194 Field Regiment (India)

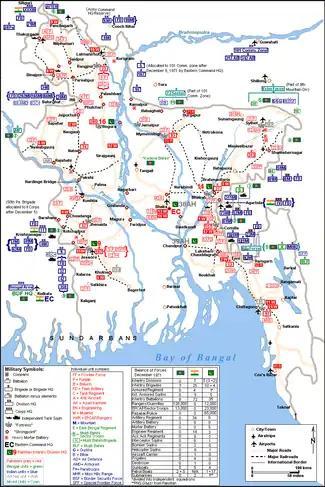
Deployment of troops in the eastern sector during the 1971 war

The regiment was part of 4 Mountain Artillery Brigade of 4 Mountain Division. The division was part of 2 Corps and saw operations in the South Western sector in the Bangladesh Liberation War. It fought at Jibannagar, Uthali, Darshana, Jhenaidah, Kushtia and Hardinge Bridge. The regiment also witnessed the surrender of PakistanI forces after the war. The regiment was awarded two Vir Chakras and two mentioned in dispatches. The names of the fallen soldiers of the regiment forms part of the War Memorial in Ambala Cantonment, the present location of 2 Corps.